Chevrolet Cruze

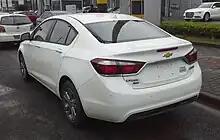
Rear view

The new model was first announced for the Chinese market at the 2014 Beijing Auto Show and went on sale in August 2014. Based on the D2XX platform and designed by SAIC-GM, the Cruze J400 CN only sold for two years before the release of the international Cruze J400.